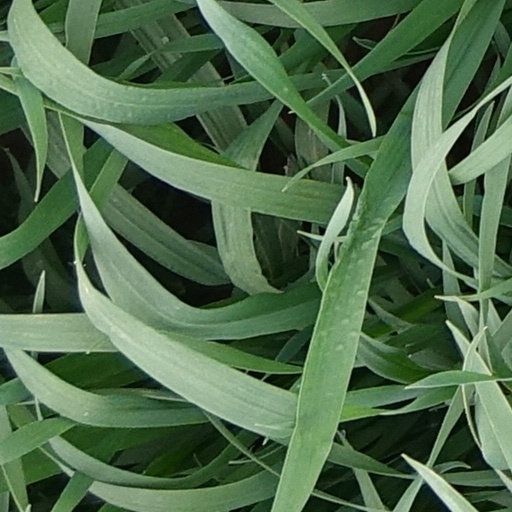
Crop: wheat